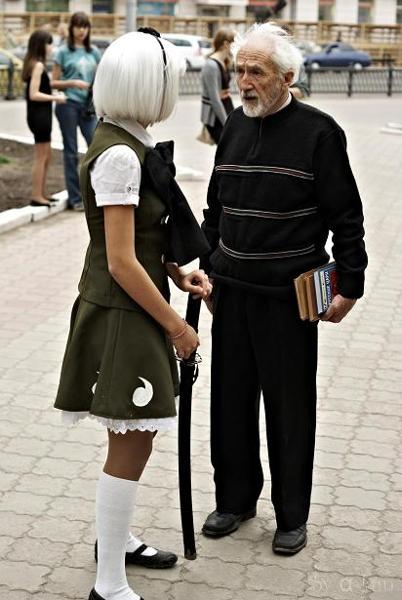
回答: 何故貴女がその刀を持っているのです?